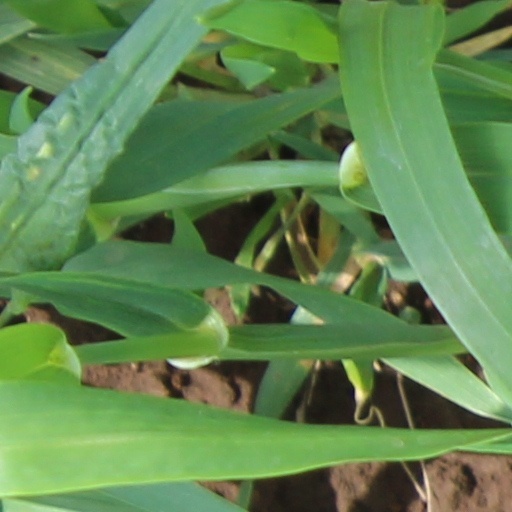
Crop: wheat